Penobscot River Bridge

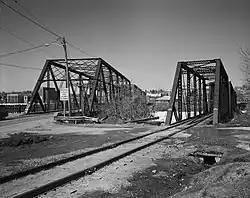
Penobscot Bridge on left, railroad bridge on right

The Penobscot River Bridge was a truss bridge between Bangor and Brewer, Maine. It was constructed by the American Bridge Company in 1902, with further construction in 1911 by the Boston Bridge Works. According to the Historic American Engineering Record, it was the last remaining Baltimore (Petit) through-truss bridge in Maine. While it was designed for loads of up to 15 tons, it was reduced to 3 tons shortly before its replacement in 1997 by the "New Penobscot Bridge."